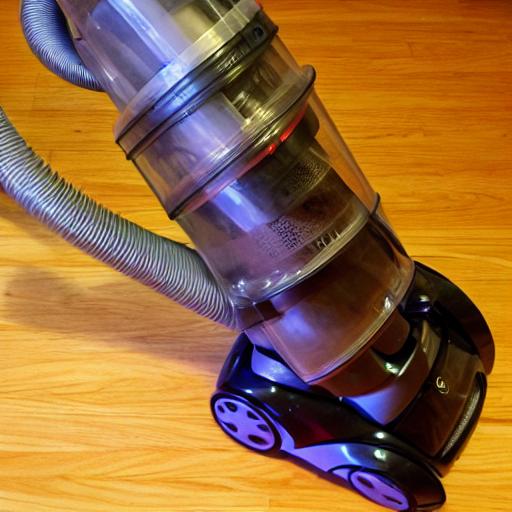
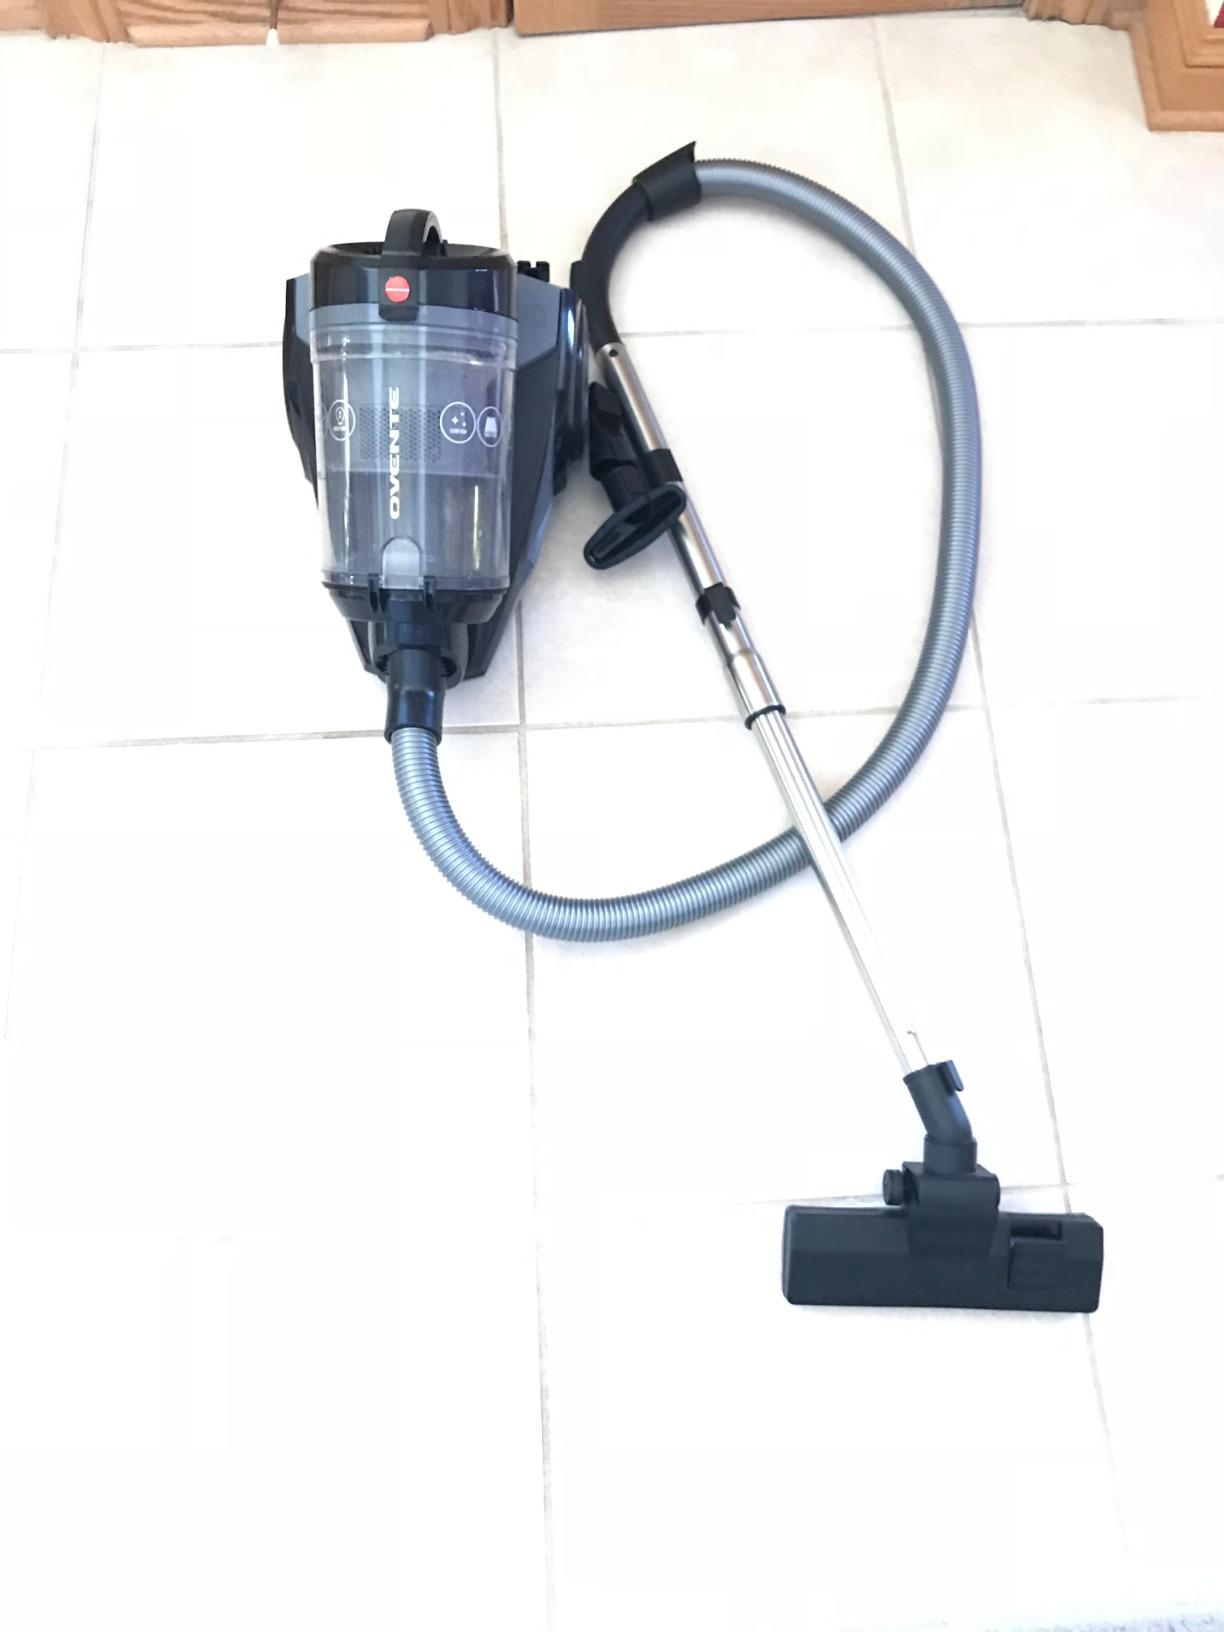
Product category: items_vacuum
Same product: no